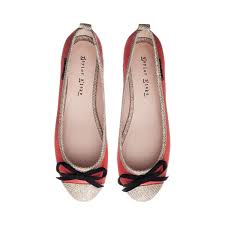
Label: Ballet Flat